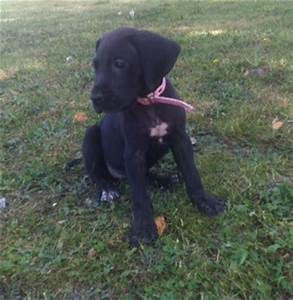
Label: dog